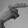
ASL letter: H